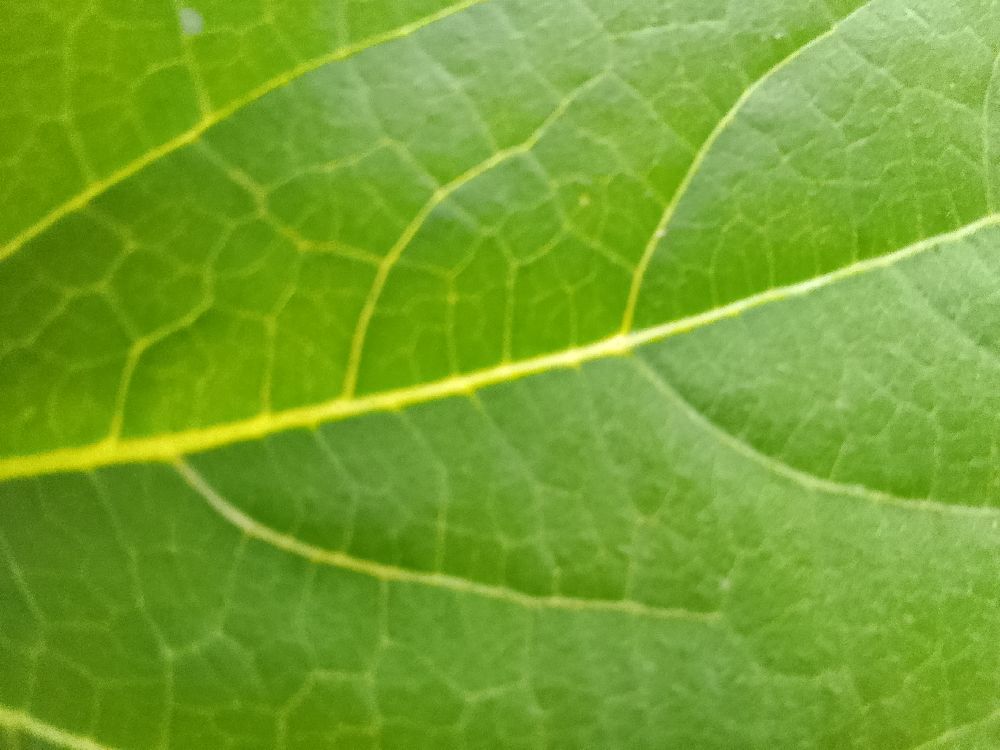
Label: healthy